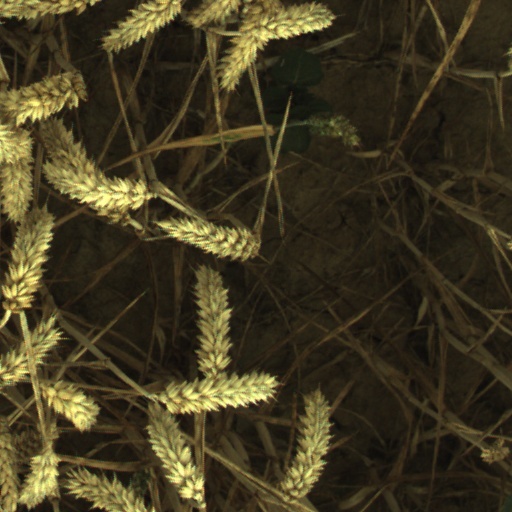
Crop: wheat